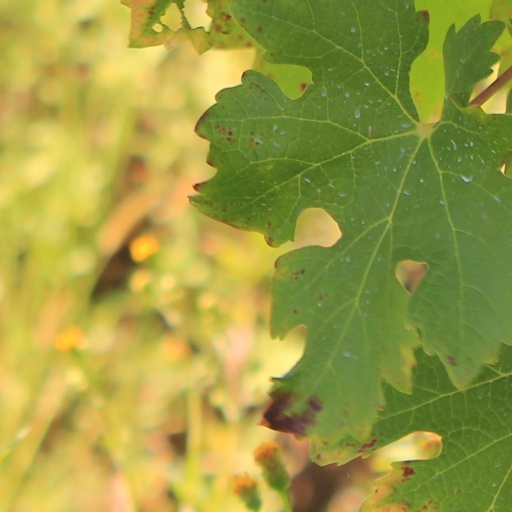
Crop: grape